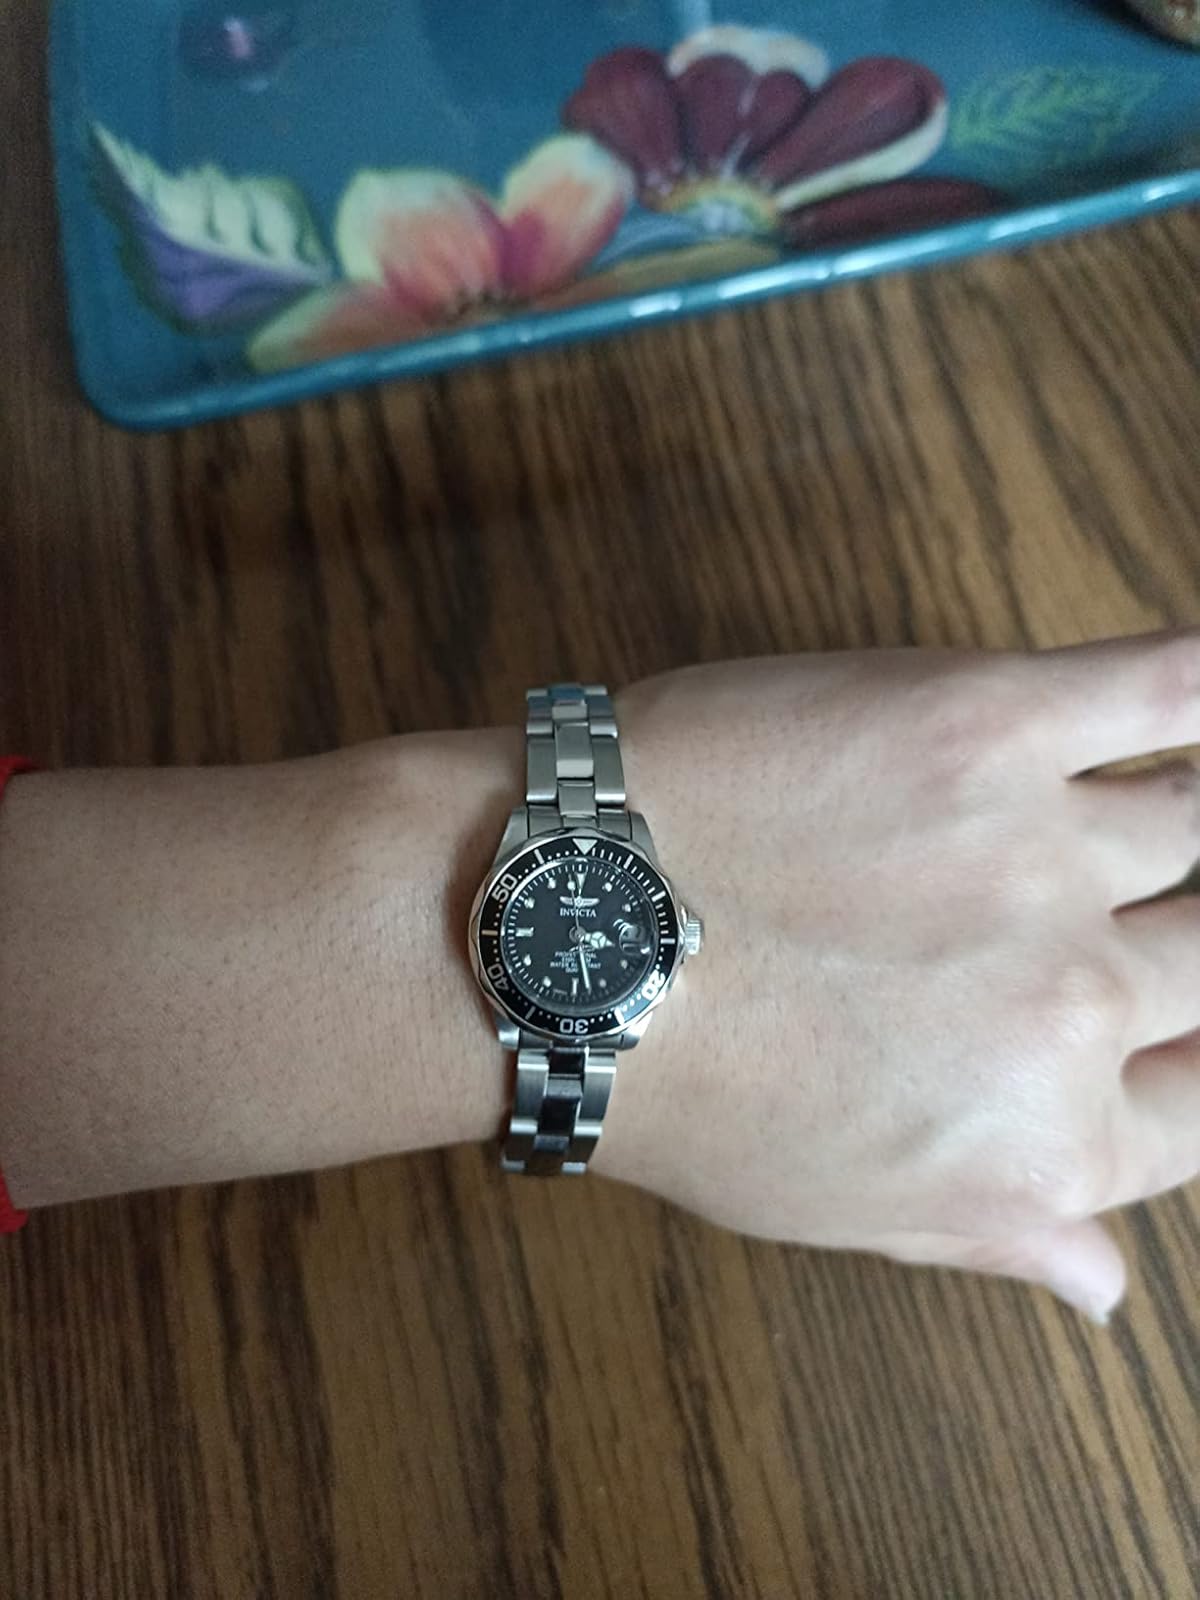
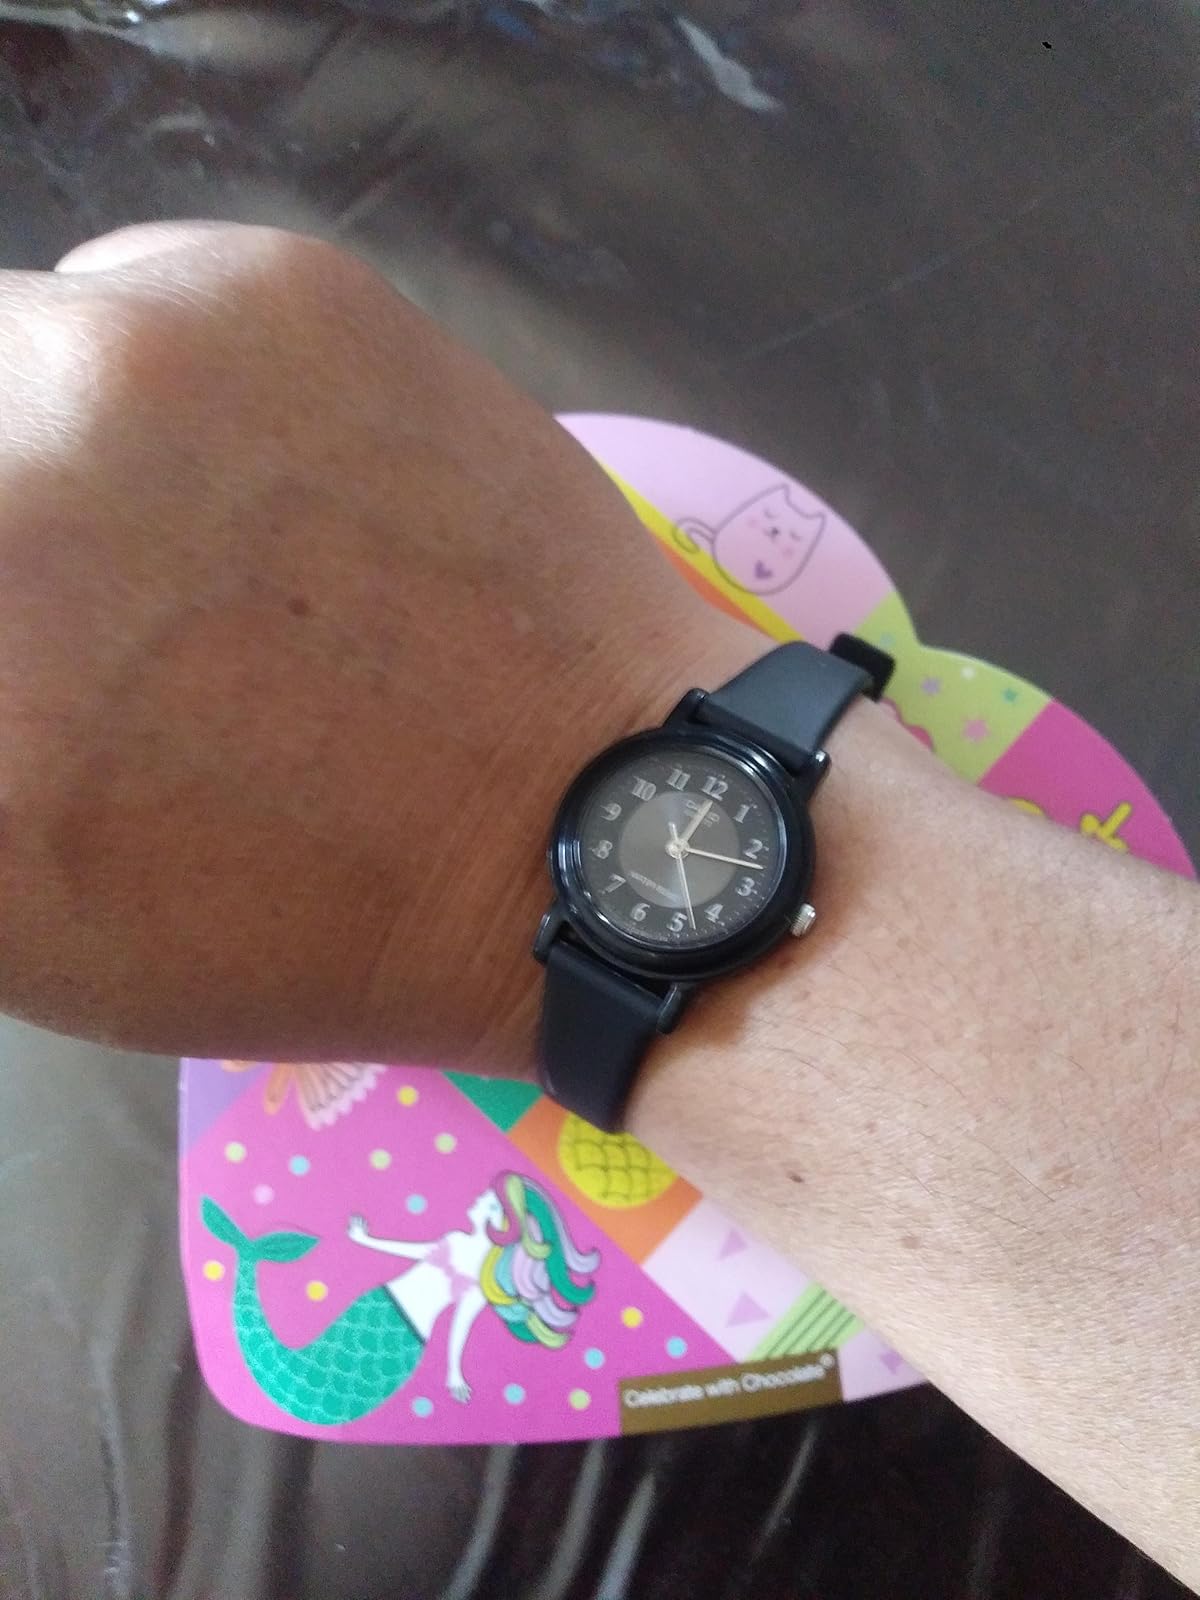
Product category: accessories_watch
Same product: no